Scraper (kitchen)

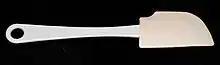
A long-handled scraper can be used as a bowl scraper.

Bowl scrapers (also known as rubber feet) are, as the name suggests, used to remove material from mixing bowls. Often, a plate scraper is used for this purpose, particularly since the long handle allows it to be used to remove contents of bowls as well as jars, such as mayonnaise jars; however, for bowls, dedicated scrapers are available, lacking the handle, and consisting of a flat, flexible piece of plastic or silicone rubber sized for convenient holding with the palm and fingers, with a curved edge to match the curvature of the average bowl. The degree of curvature can vary from a slight curvature along one edge of a rectangle, to a complex shape composed of changing radii to adapt better to bowls of different sizes. Sometimes a hole is provided in one corner, to allow for hanging the utensil, as well as for placement of the thumb to allow for more secure grip. Prices vary from below one American dollar, to as much as US$20.